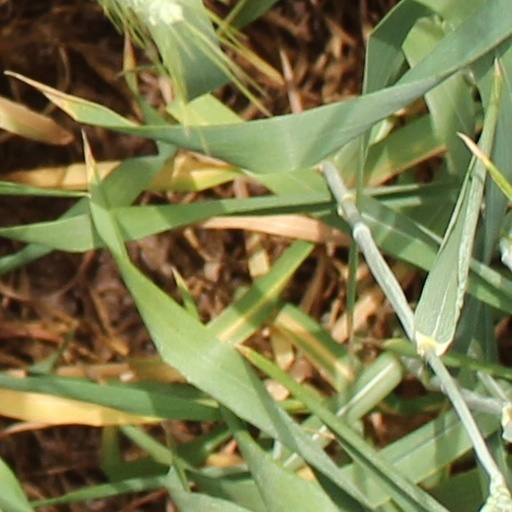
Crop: wheat